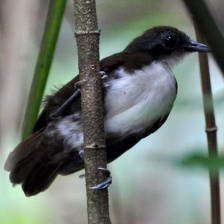
Species: ANTBIRD
Scientific name: THAMNOPHILIDAE